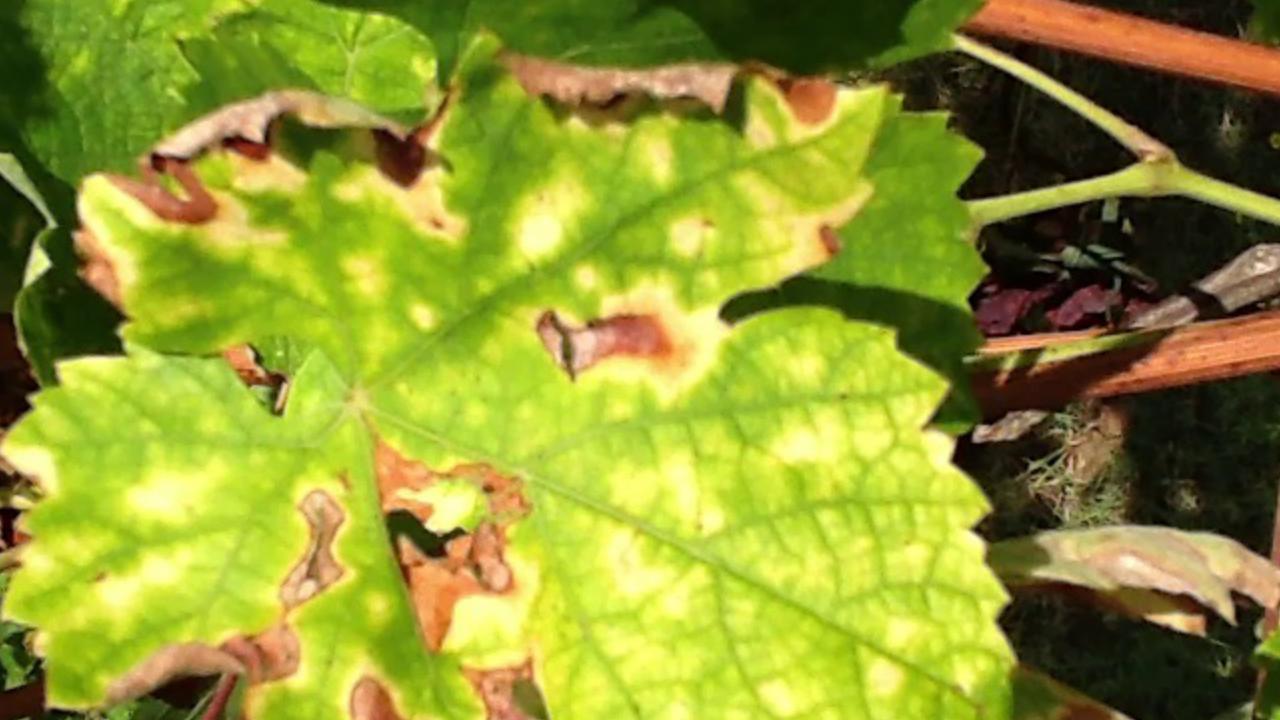
Label: esca